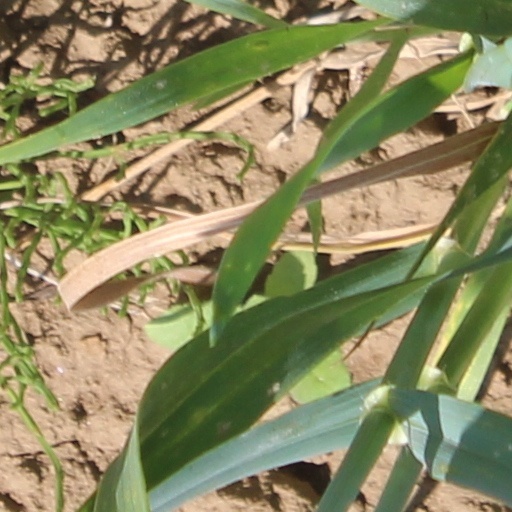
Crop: wheat